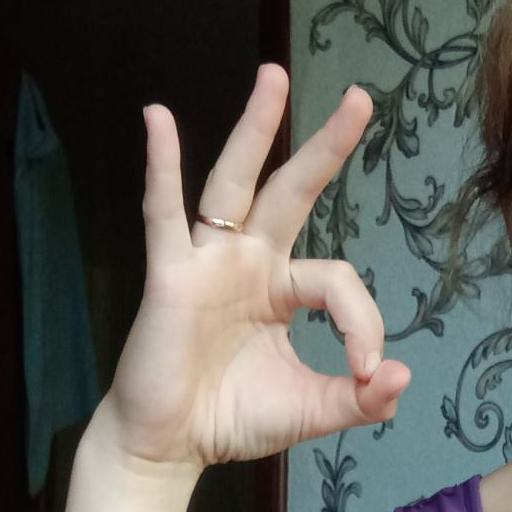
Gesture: ok